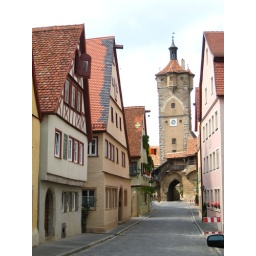
This place still had the old city wall built around it. It was so cute and quaint.  Day 6